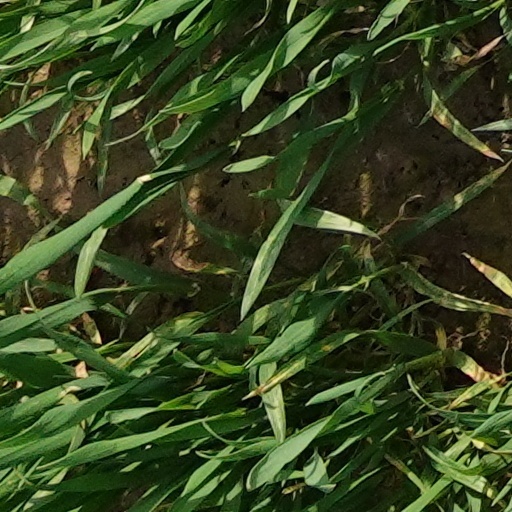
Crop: wheat